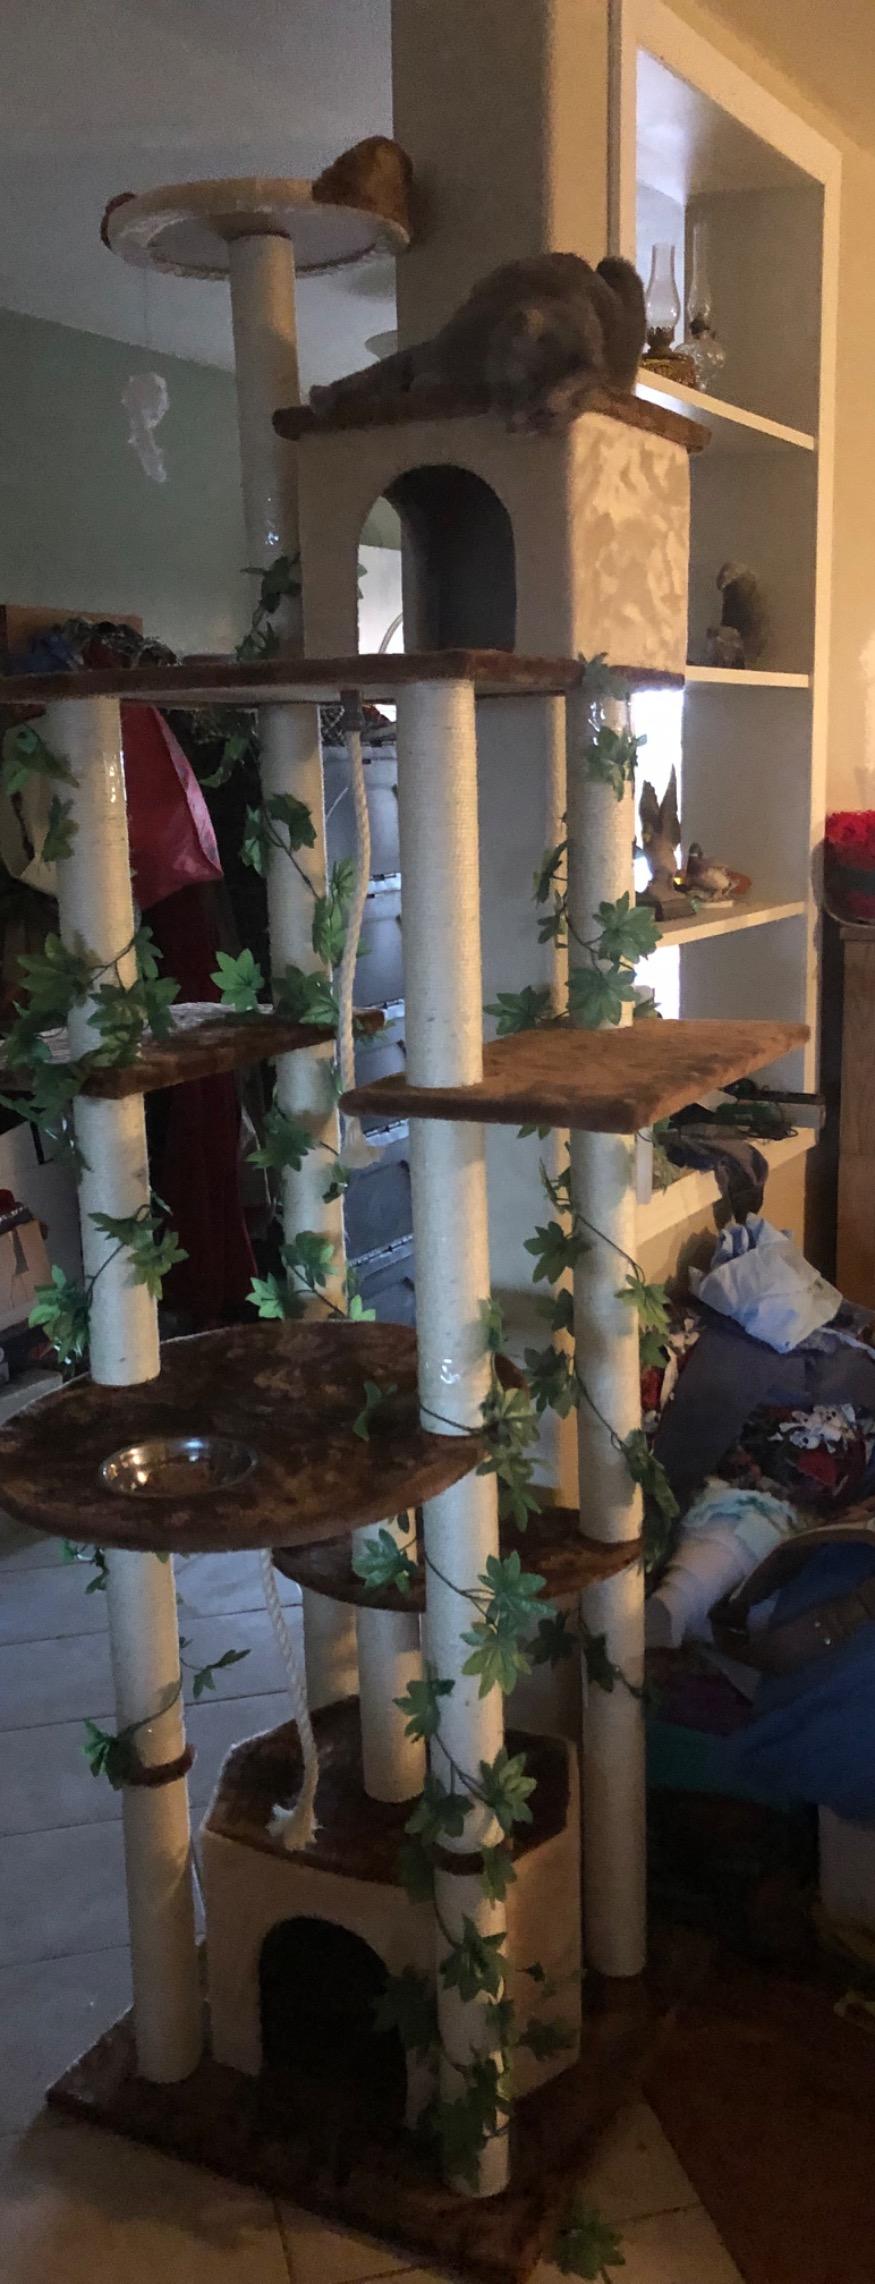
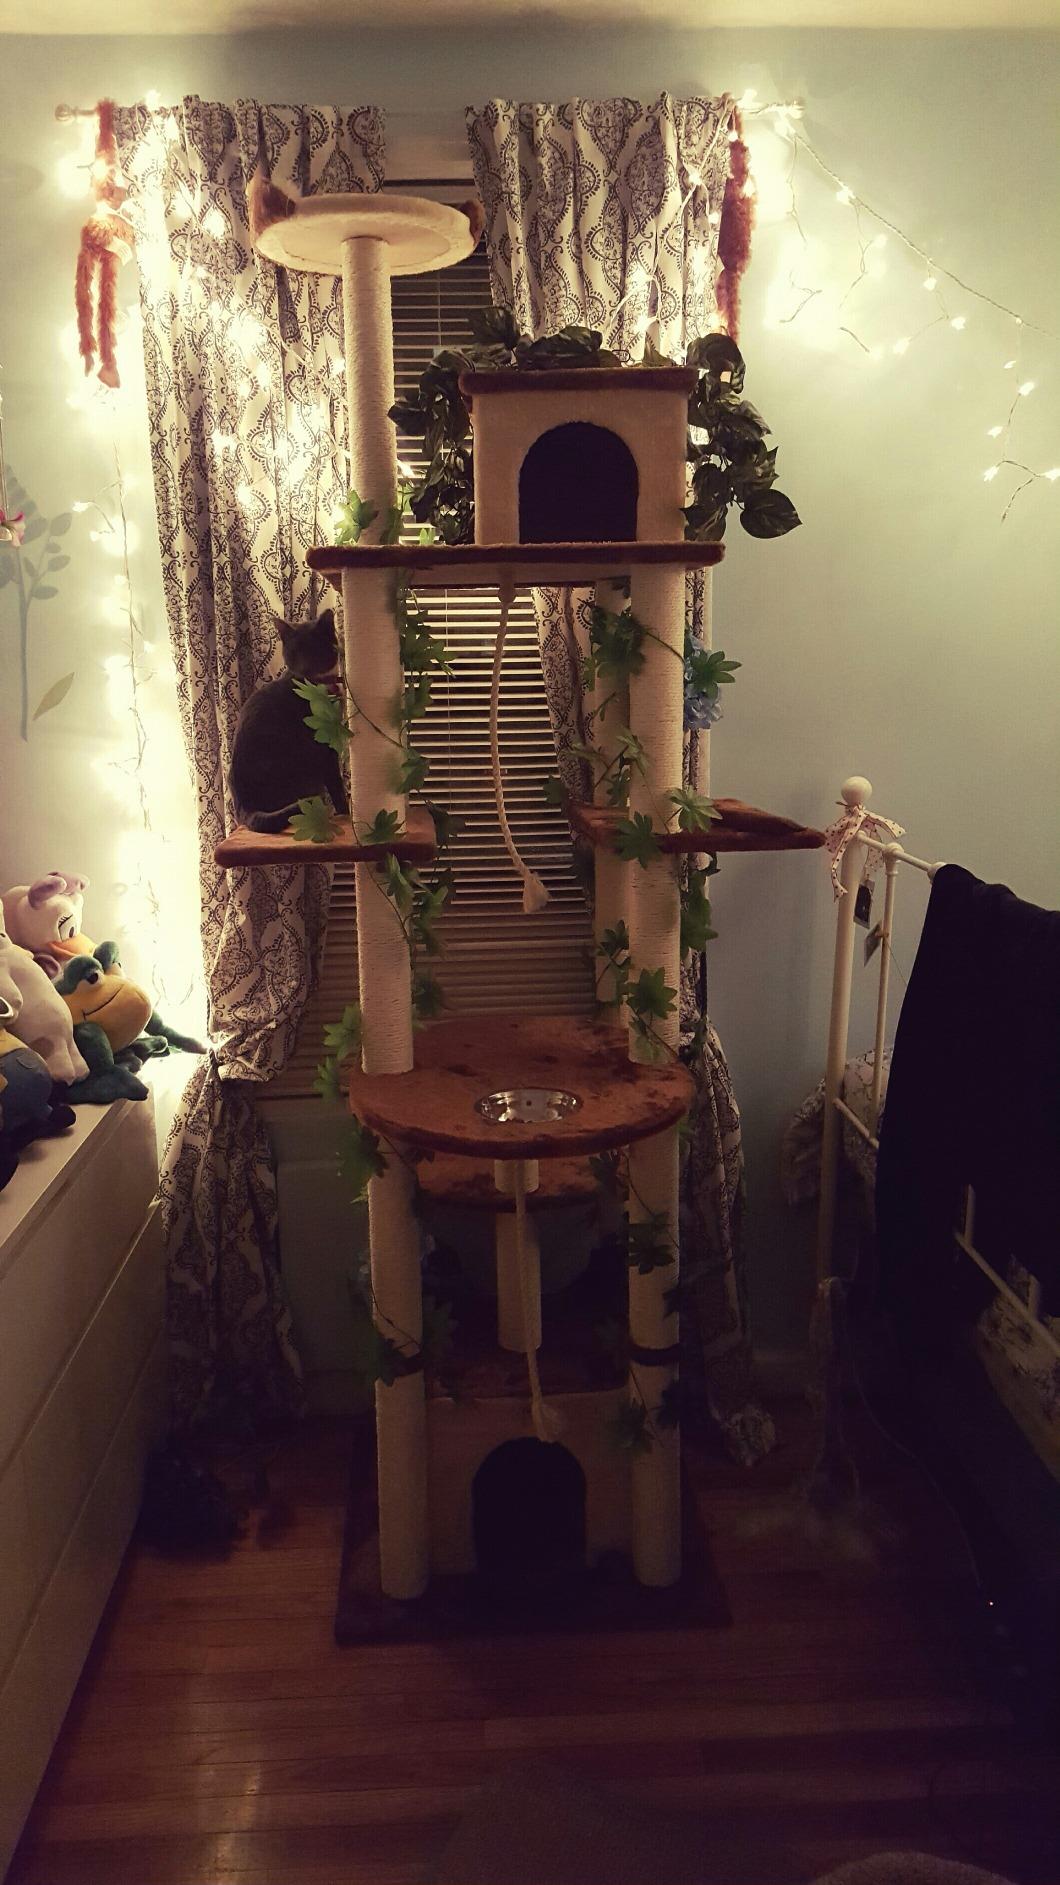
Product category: items_cat tree
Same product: yes